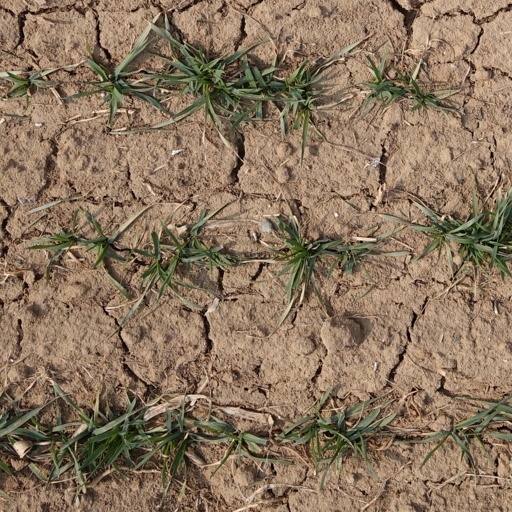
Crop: wheat